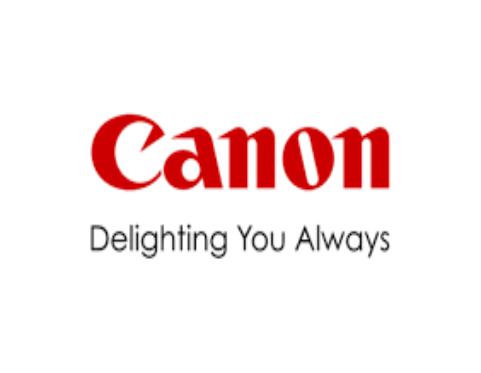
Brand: Canon
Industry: Electronic